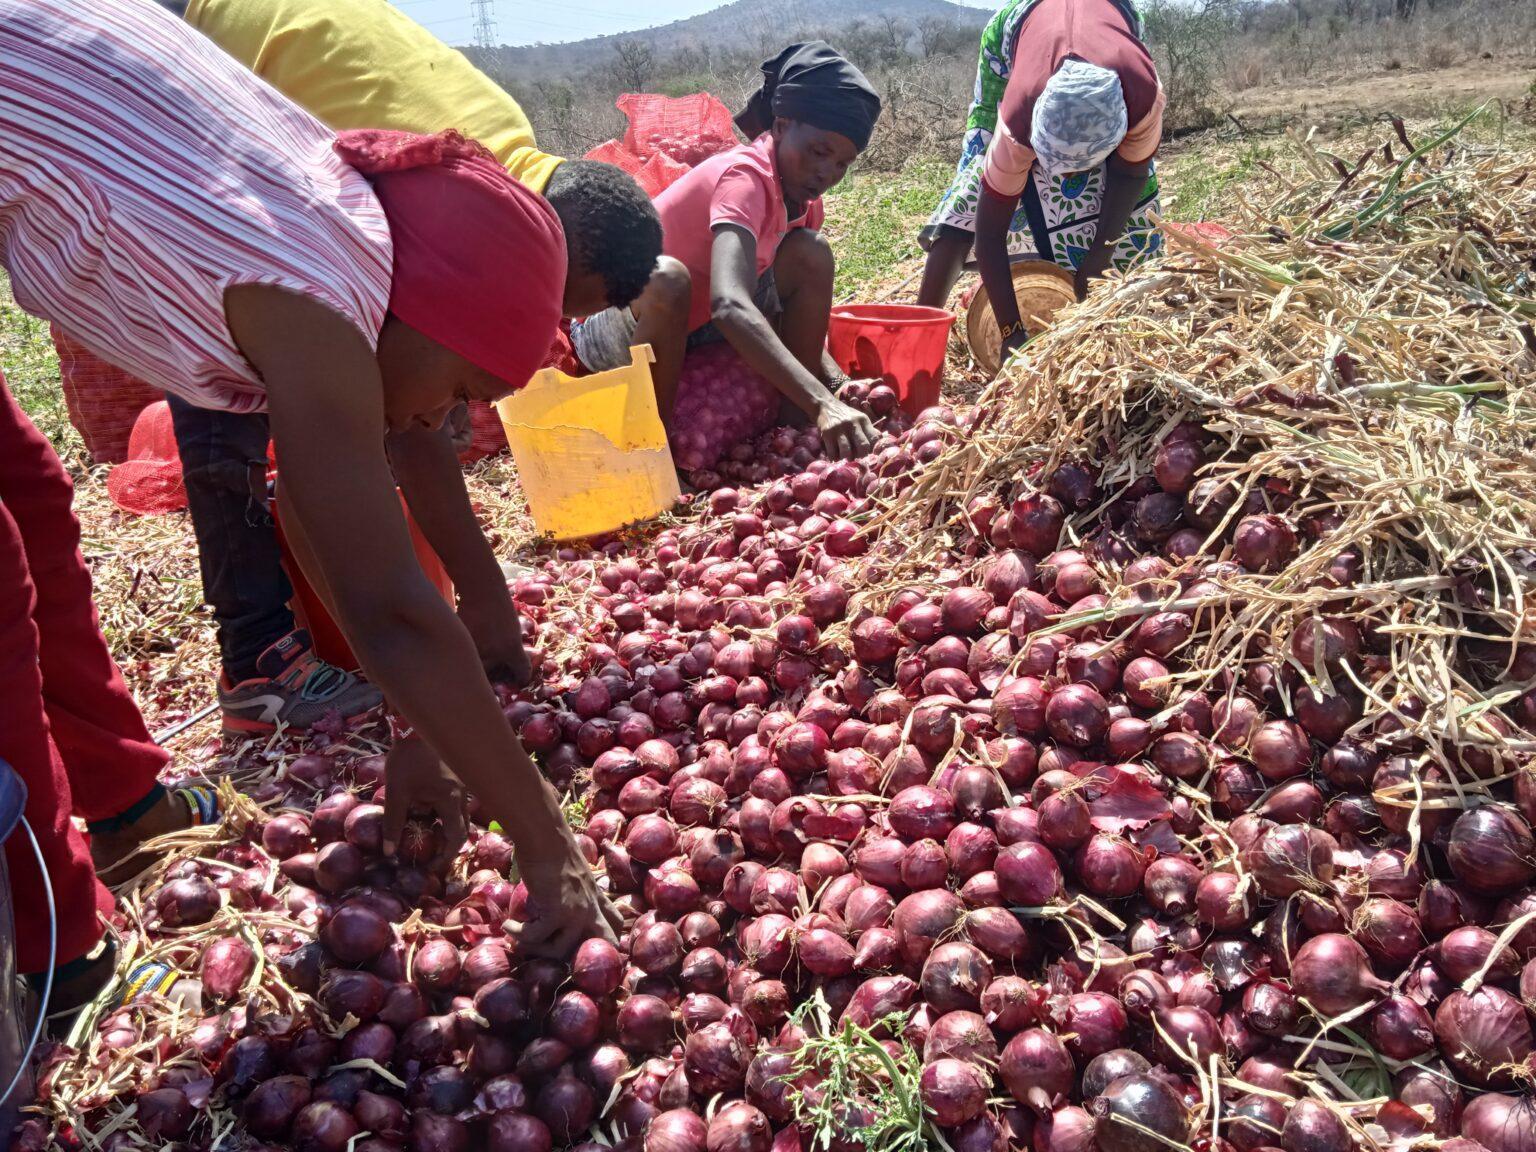
Wakulima kadhaa wakiwa kwenye eneo la shamba, wakiendelea na zoezi la ukusanyaji wa vitunguu na kuviweka kwenye magunia au ndoo zenye rangi tofautitofauti, tayari kwa ajili ya kwenda sokoni. Zao hili hutumika kama zao la biashara na husaidia wakulima hawa kupata kipato.